2016 City of Bradford Metropolitan District Council election

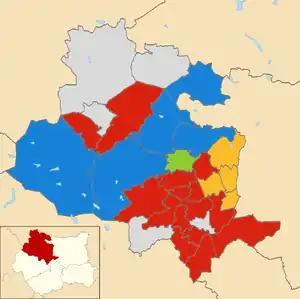
2016 local election results in Bradford

The 2016 City of Bradford Metropolitan District Council election took place on 5 May 2016. This was on the same day as other local elections. One councillor was elected in each ward of the City of Bradford Metropolitan District, for a four-year term. Each ward is represented by three councillors, the election of which is staggered, so only one third of the councillors were elected in this election.